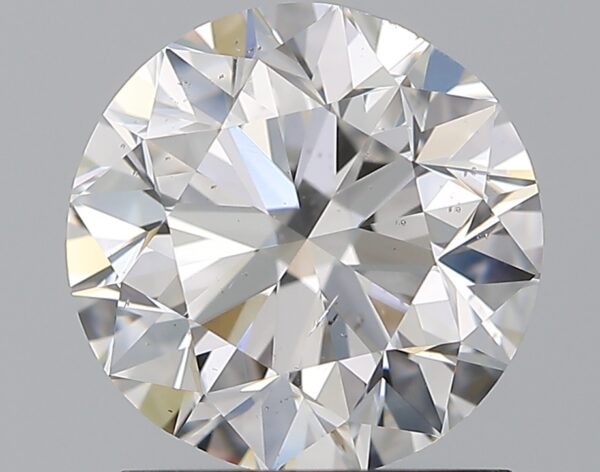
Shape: round
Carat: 1.5
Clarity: SI1
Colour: E
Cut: VG
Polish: EX
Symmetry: GD
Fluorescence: N
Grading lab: GIA
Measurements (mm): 7.03 x 7.16 x 4.6